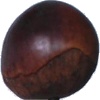
Label: Chestnut 1